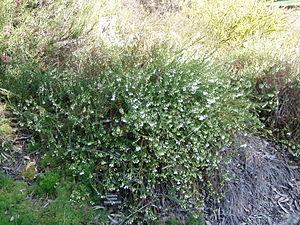
Tetratheca est un genre botanique d'environ 50 à 60 espèces d'arbustes endémiques d'Australie. Il est classé dans la famille des Tremandraceae selon la classification classique, ou dans la famille des Elaeocarpaceae selon la classification APG III.
Tetratheca thymifolia, localement appelé rudbeckie ou thym Rose-cloches, est une espèce de petits arbustes de la famille des Tremandraceae selon la classification classique, ou de la famille des Elaeocarpaceae selon la classification APG III. Elle pousse au sud-est de l'Australie.